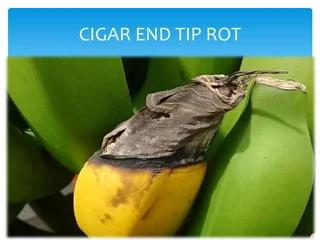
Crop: unknown
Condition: banana_banana_cigar_end_rot